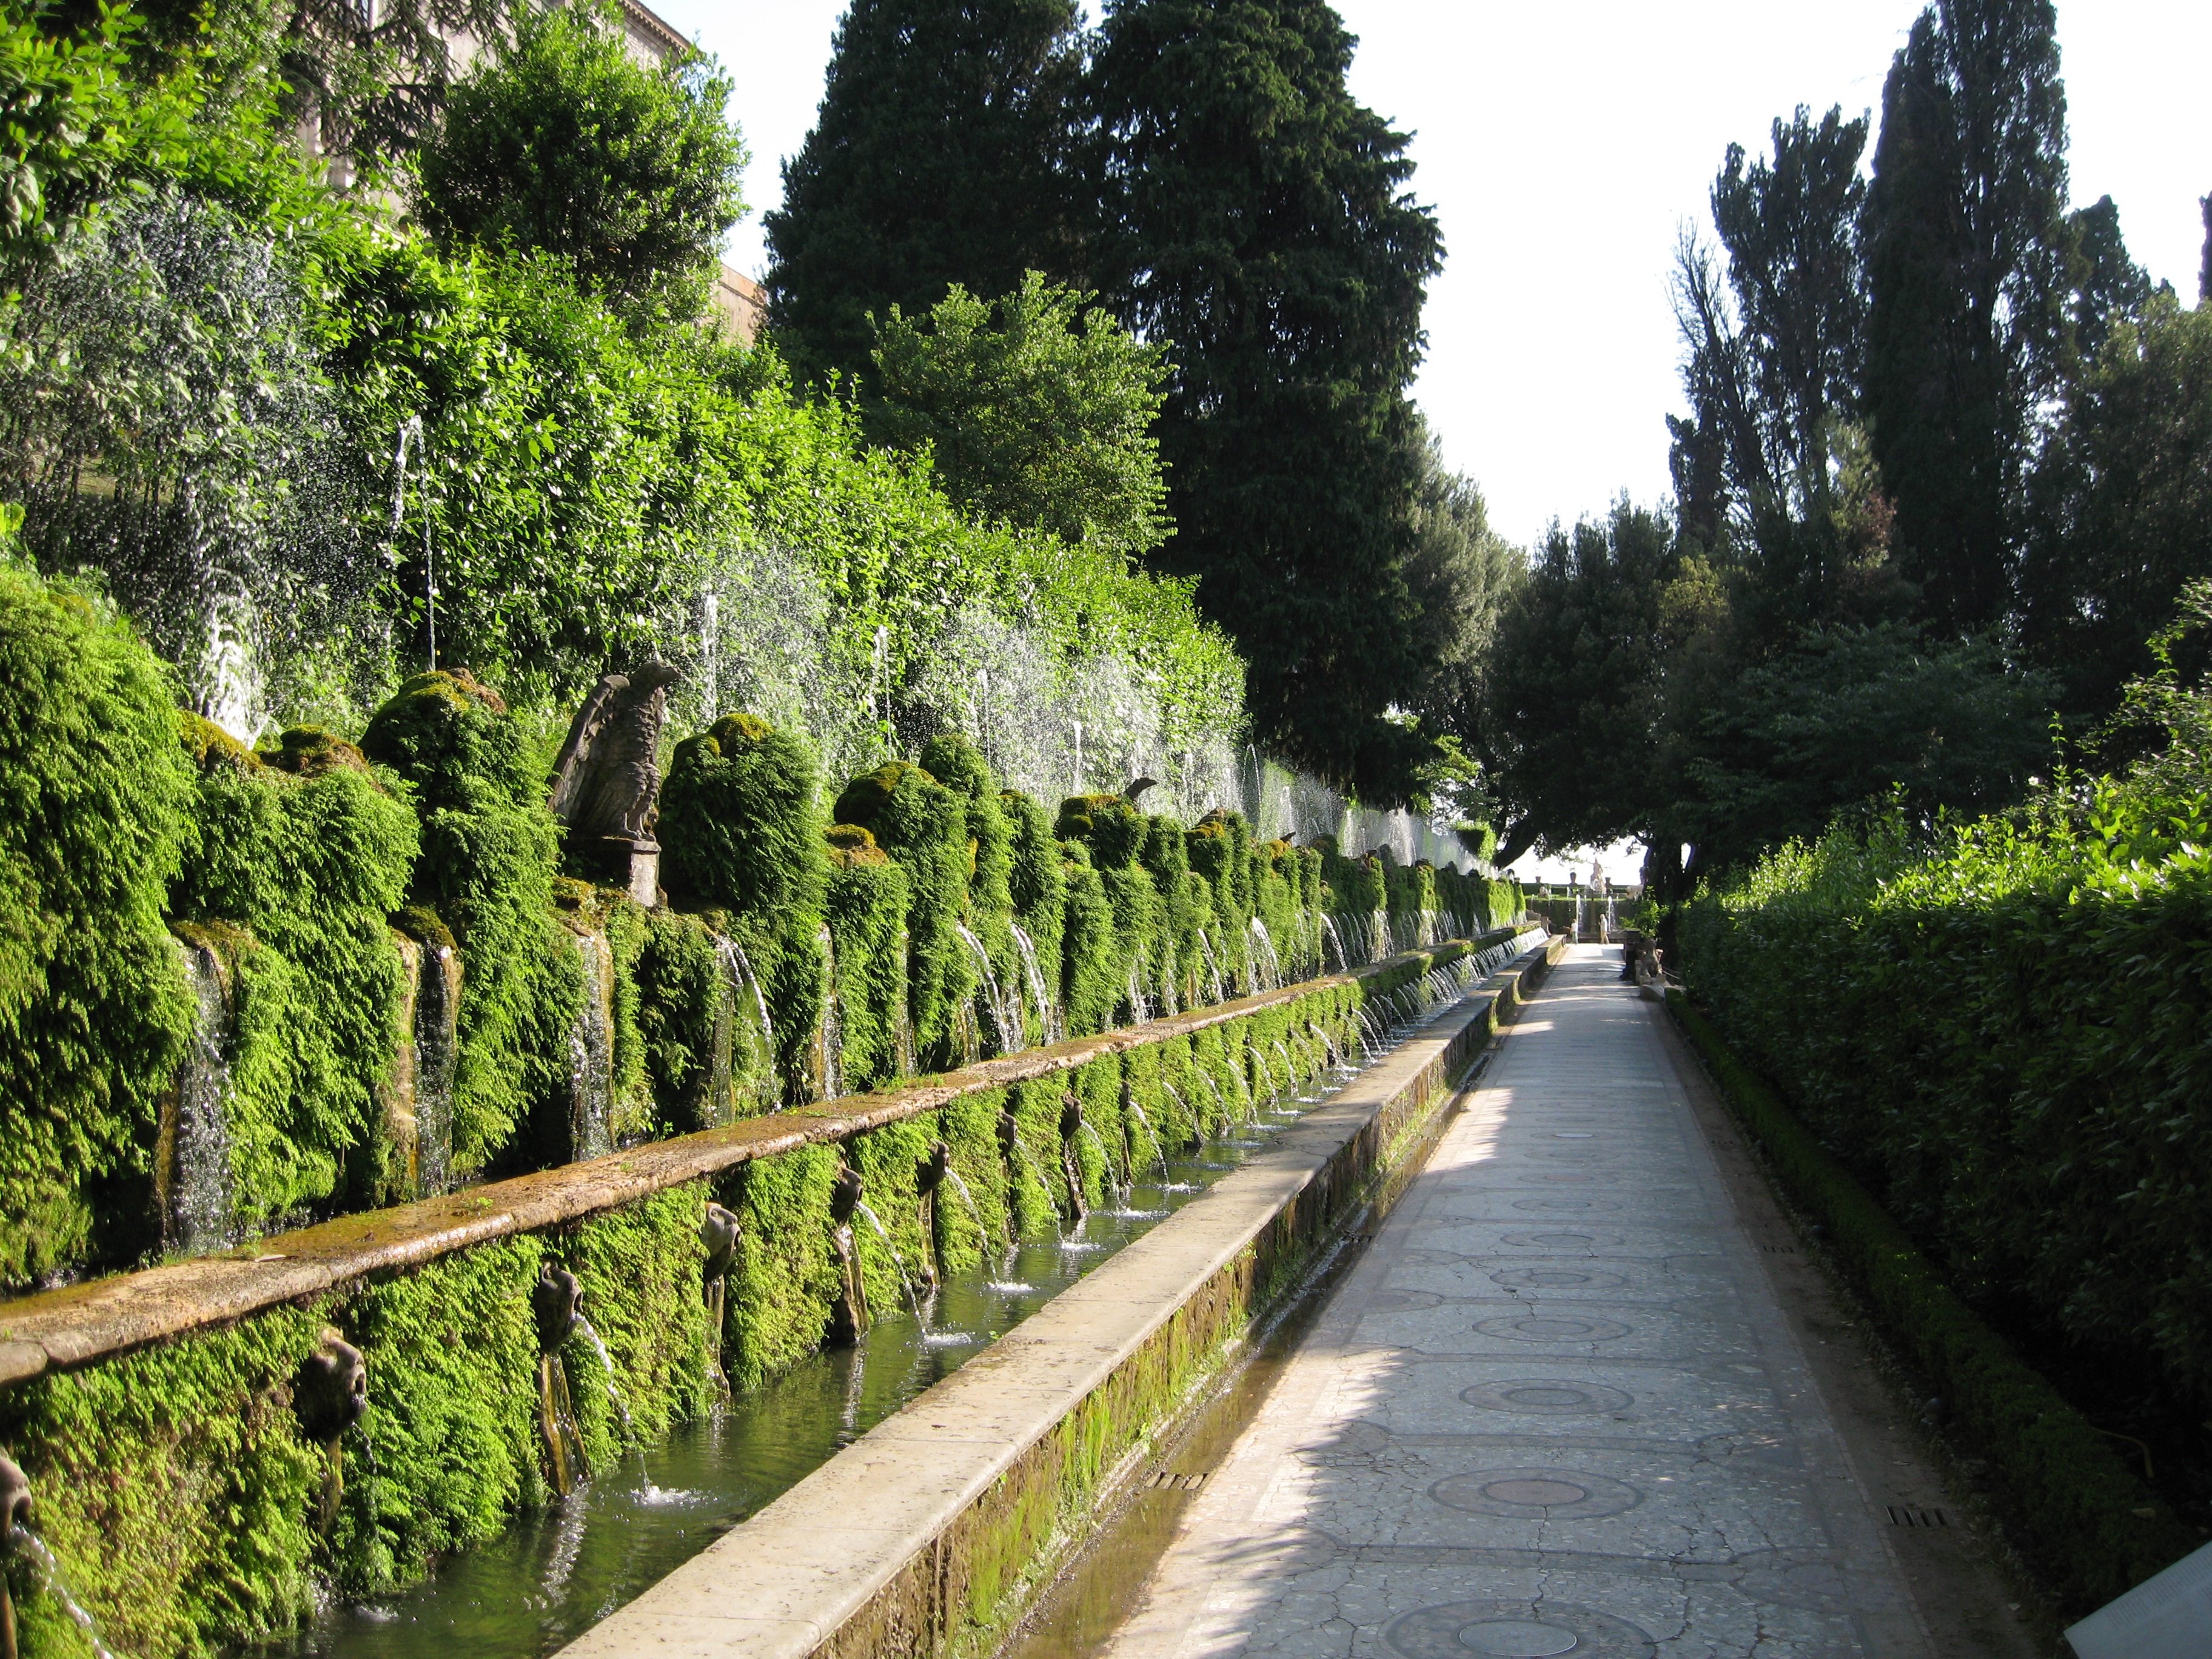
tree, flower, travel, landmark, italy, botany, garden, waterway, rome, shrub, botanical garden, hedge, landscape architect